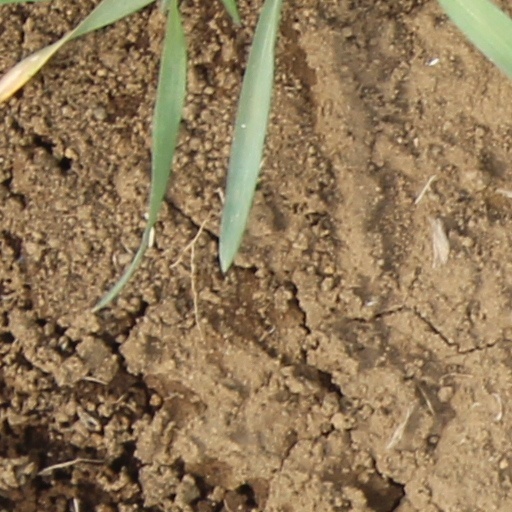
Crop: wheat